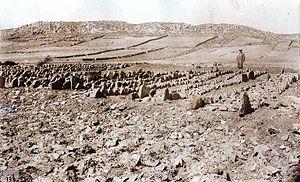
Cette liste non exhaustive recense les principaux sites mégalithiques en Castille-La Manche, en Espagne.